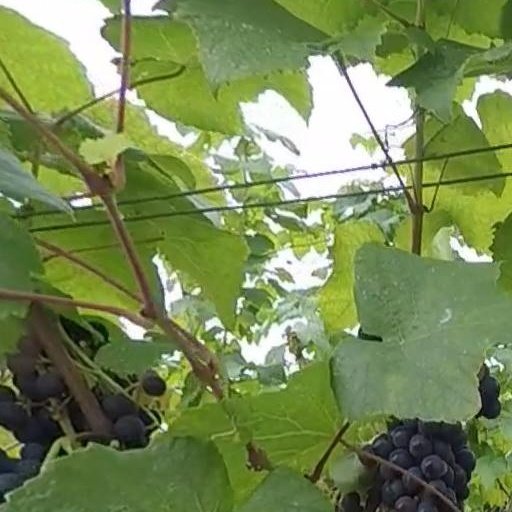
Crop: grape